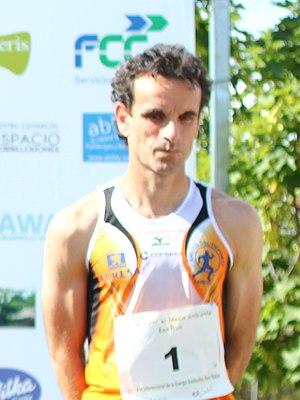
Fabián Roncero est un athlète espagnol, spécialiste des courses de fond.